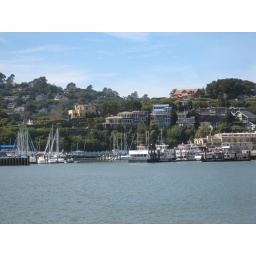
I will retire in the yellow house on the hill.